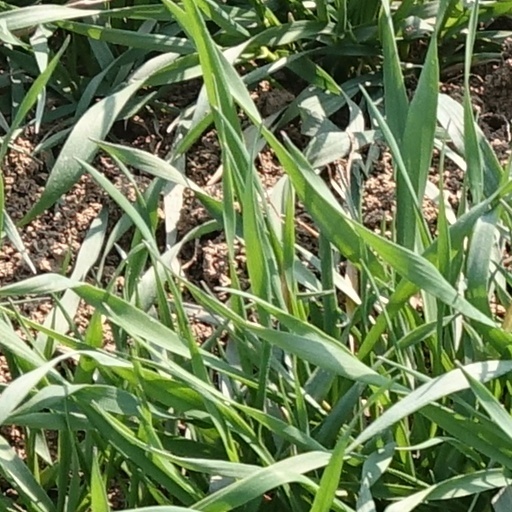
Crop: wheat